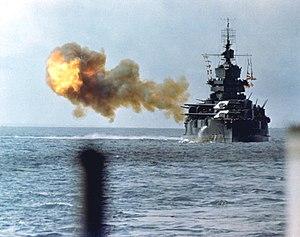
L’USS Idaho (BB-42), cuirassé de la classe New Mexico, est le 4ᵉ bâtiment de la Marine des États-Unis nommé en l'honneur de l'État de l'Idaho. Mis en service en 1917, trop tard pour servir pendant la Première Guerre mondiale, il a cependant servi dans le théâtre Pacifique au cours de la Seconde Guerre mondiale.